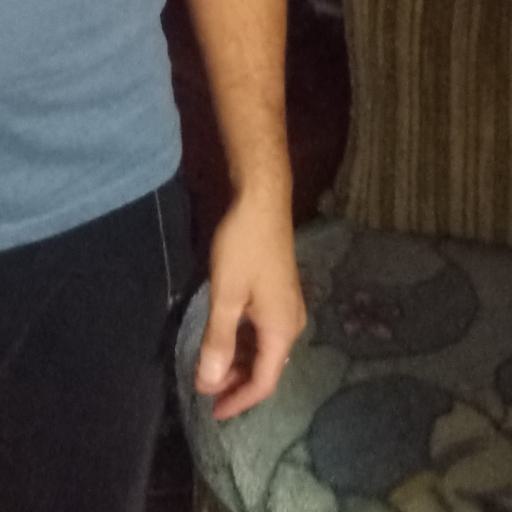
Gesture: no_gesture